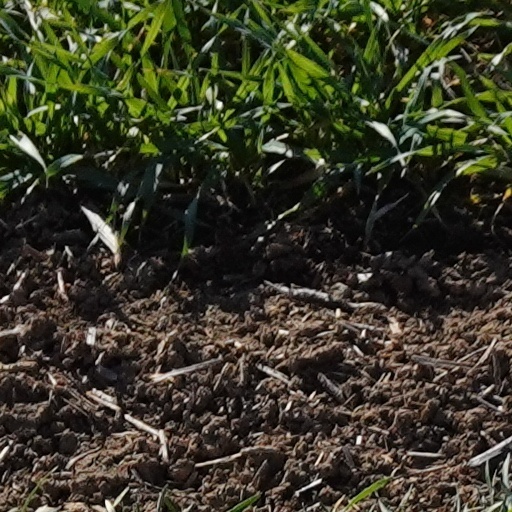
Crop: wheat